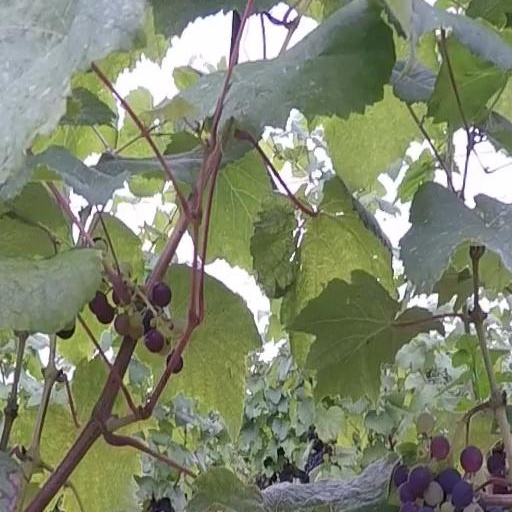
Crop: grape